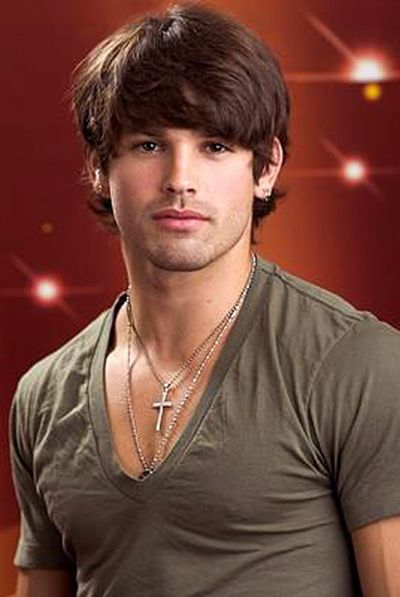
Gender: men